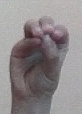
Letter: ha